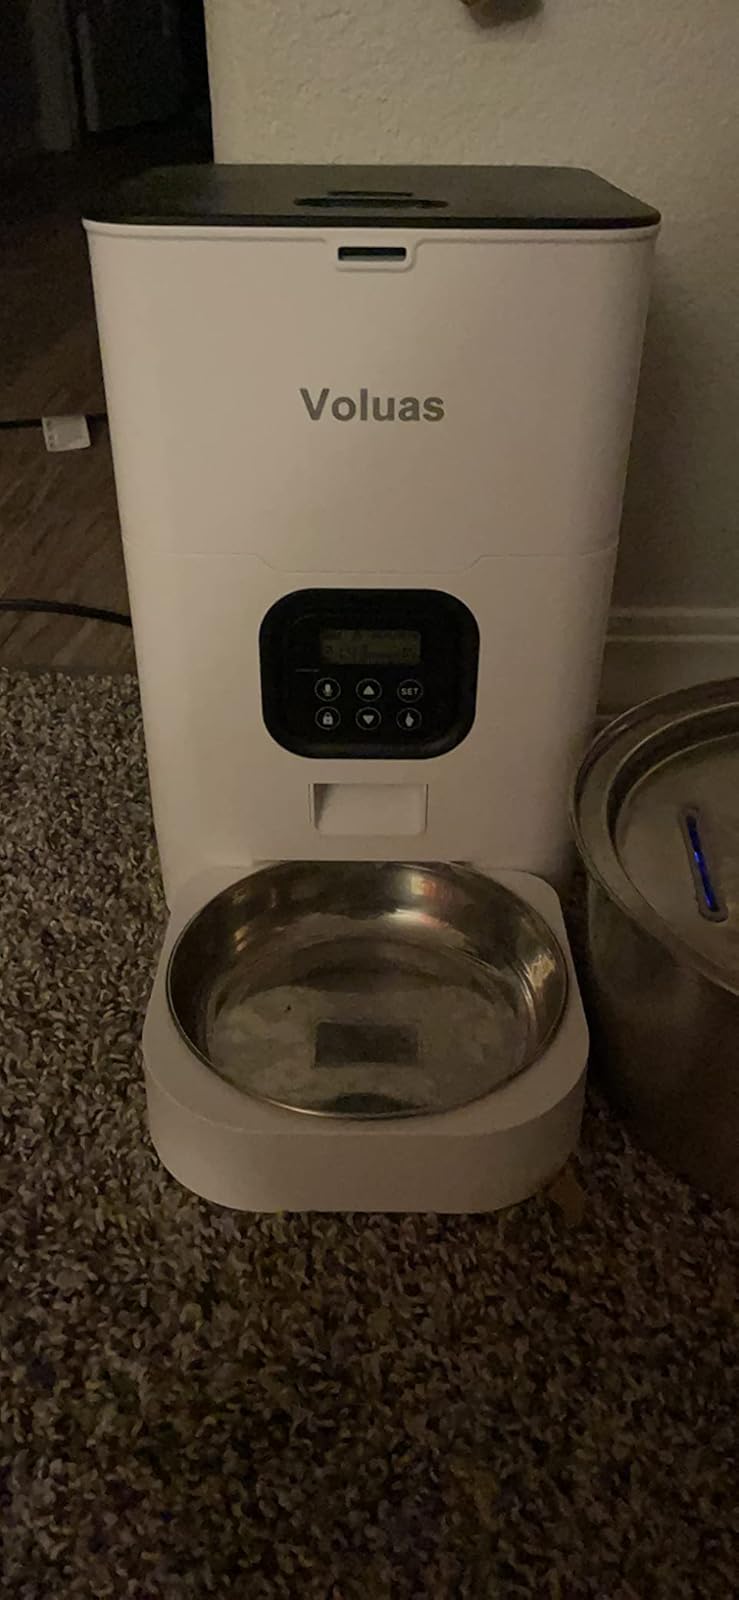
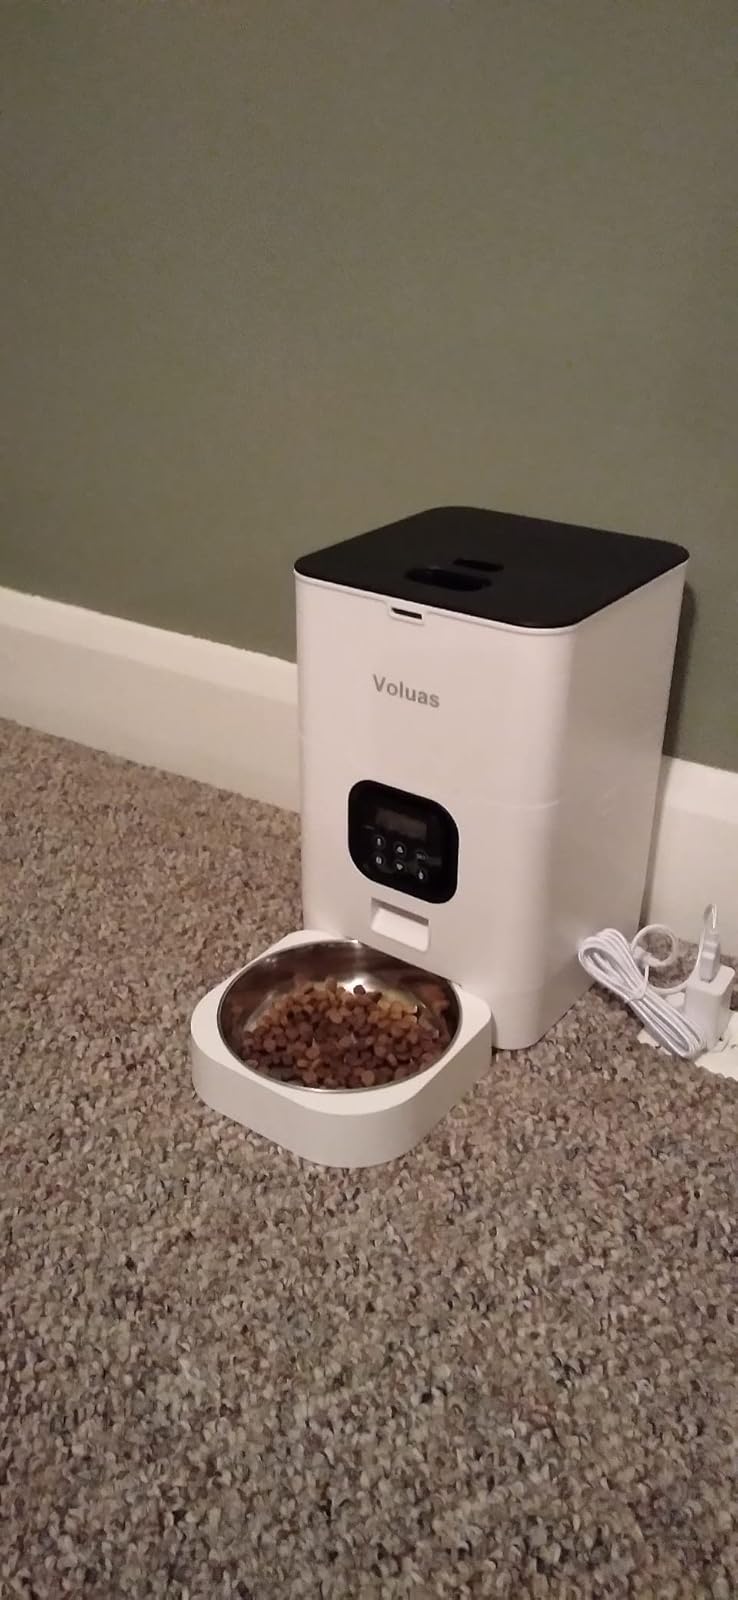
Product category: items_feeder
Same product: yes